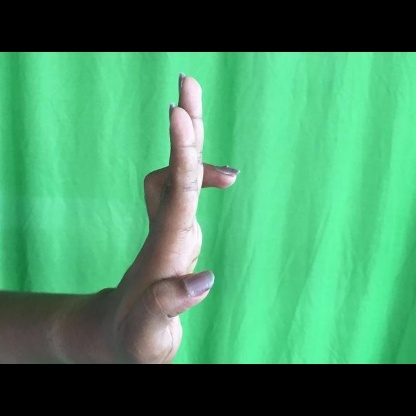
Mudra: Ardhapathaka